Castle Caulfield

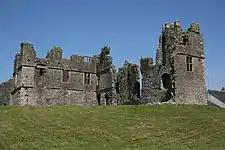
Castle Caulfield Ruins

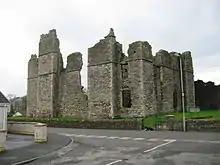
Castle Caulfield, Present Day

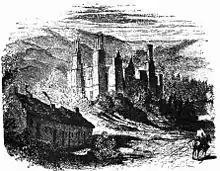
Castle Caulfield, 1868

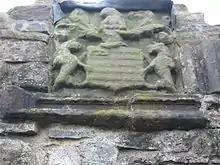
Caulfeild Coat of Arms

Castle Caulfield is a large ruined house situated in Castlecaulfield, County Tyrone, Northern Ireland.